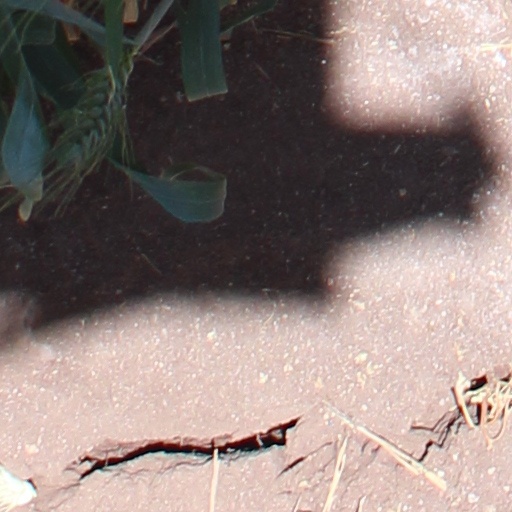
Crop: wheat